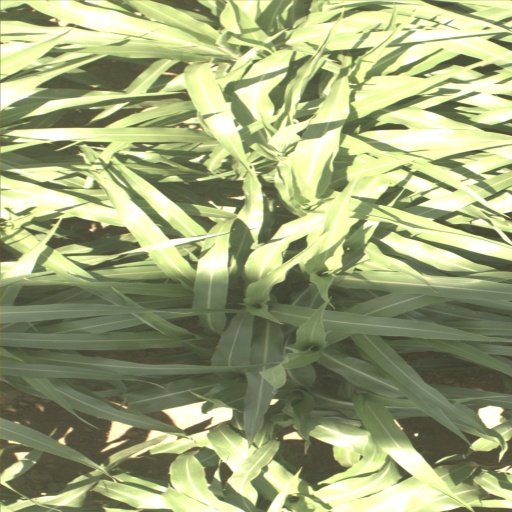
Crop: sorghum